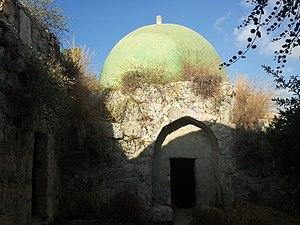
se trouve dans la quartier""ancienne ville"""
Bédia est une ville de Palestine, en Cisjordanie, au nord de Jérusalem. Son nom est dérivé du mot araméen biddah signifiant pressoir d'huile d'olives, et albid désignant le lourd tronc utilisé pour presser les olives. Ce nom évoque le grand nombre d'oliviers cultivés alentour et l'importante production locale d'huile d'olive.